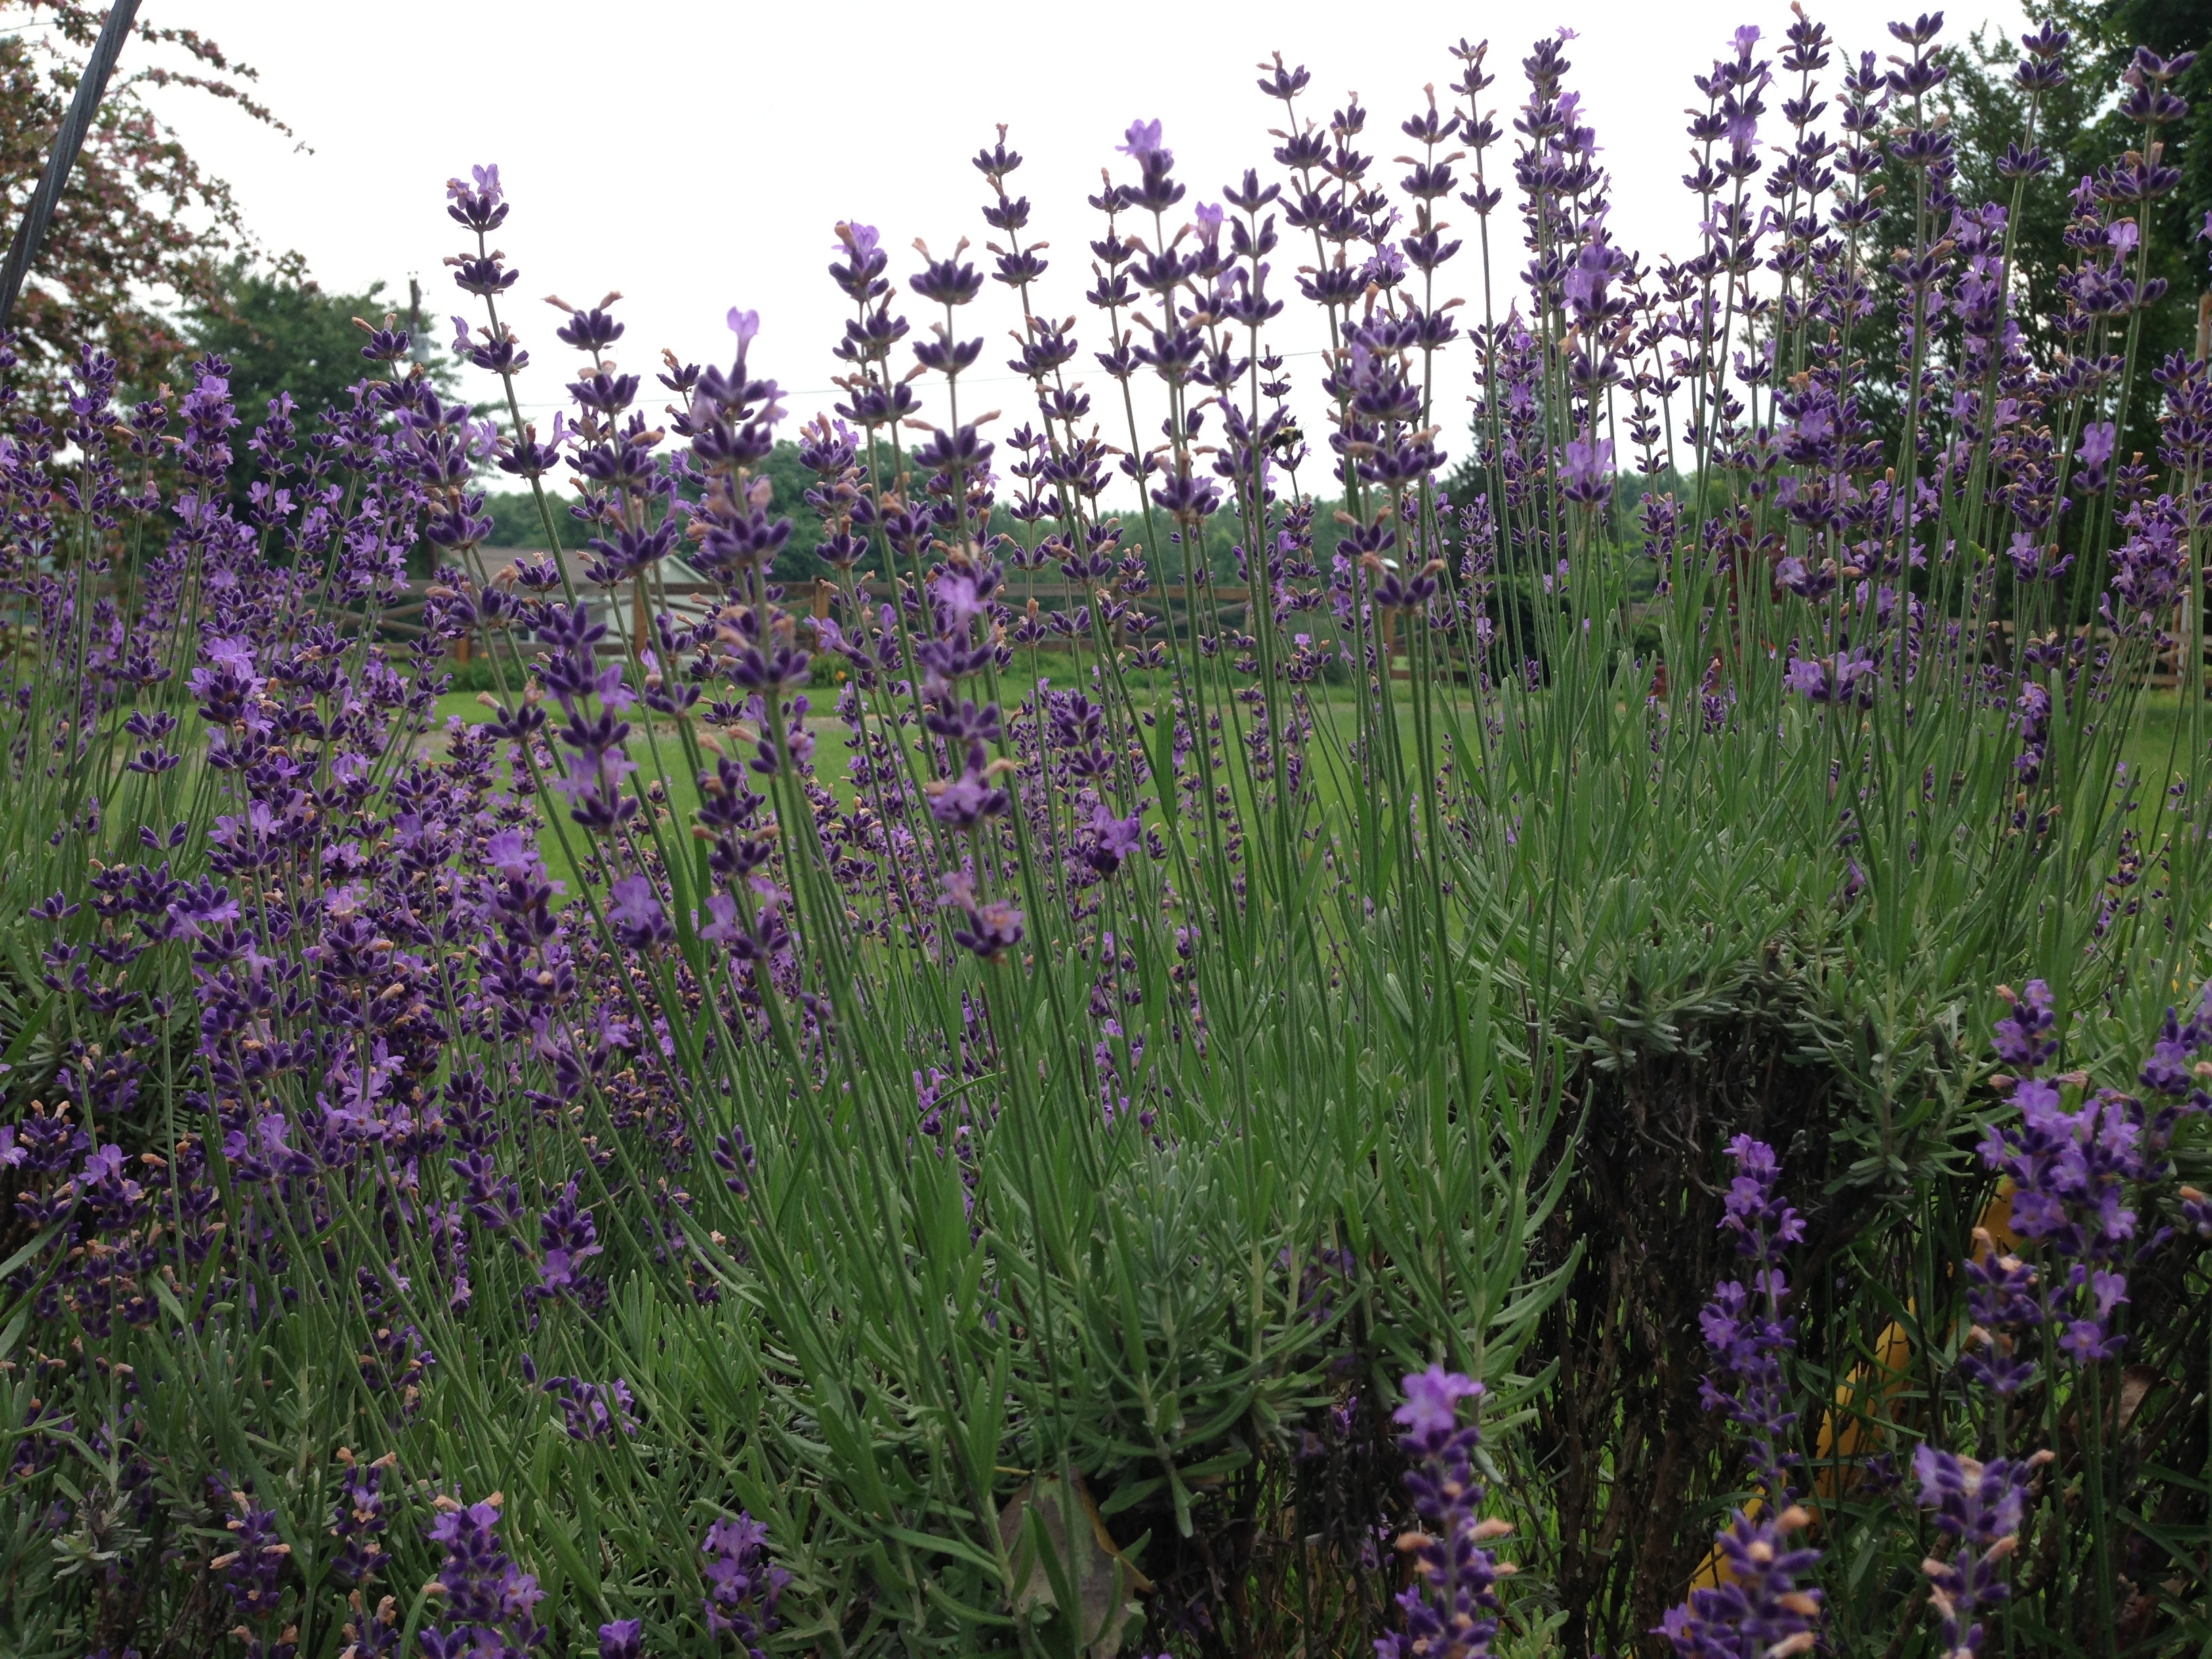
blossom, plant, meadow, prairie, stem, leaf, flower, bloom, floral, environment, herb, natural, botany, agriculture, garden, flora, lavender, botanical, plants, wildflower, flowers, flower bed, outdoors, vegetation, petals, wildflowers, woodland, horticulture, organic, flowering plant, lavender flowers, land plant, english lavender